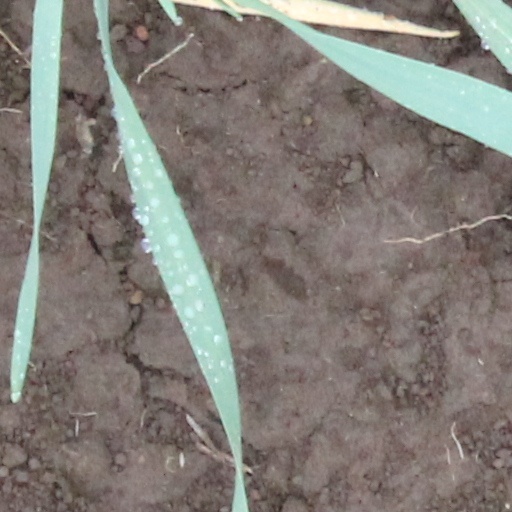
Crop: wheat